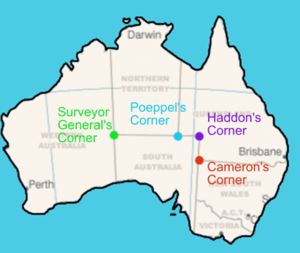
Cameron Corner est, dans l'Outback australien, le tripoint à la convergence des frontières entre l'Australie-Méridionale, le Queensland et la Nouvelle-Galles du Sud. Il est situé sensiblement à 1400 kilomètres à l'ouest de Brisbane.